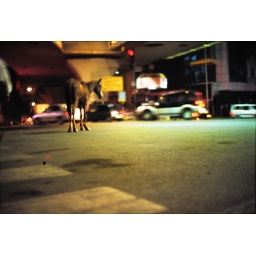
a horse waiting to cross a road in bangalore's crazy traffic